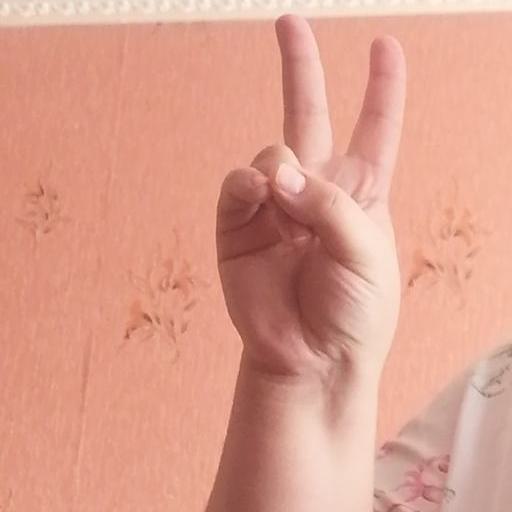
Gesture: peace